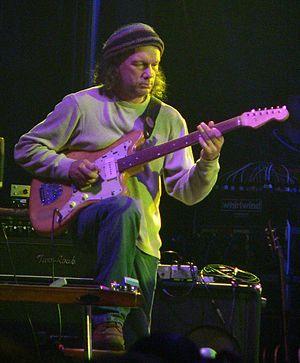
Steve Kimock est un musicien et un guitariste américain de rock.